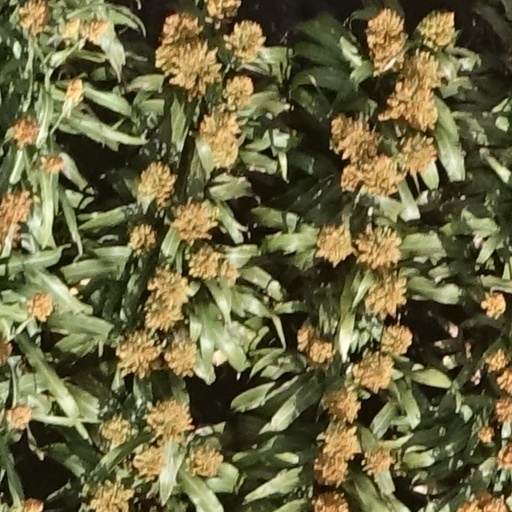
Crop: sorghum